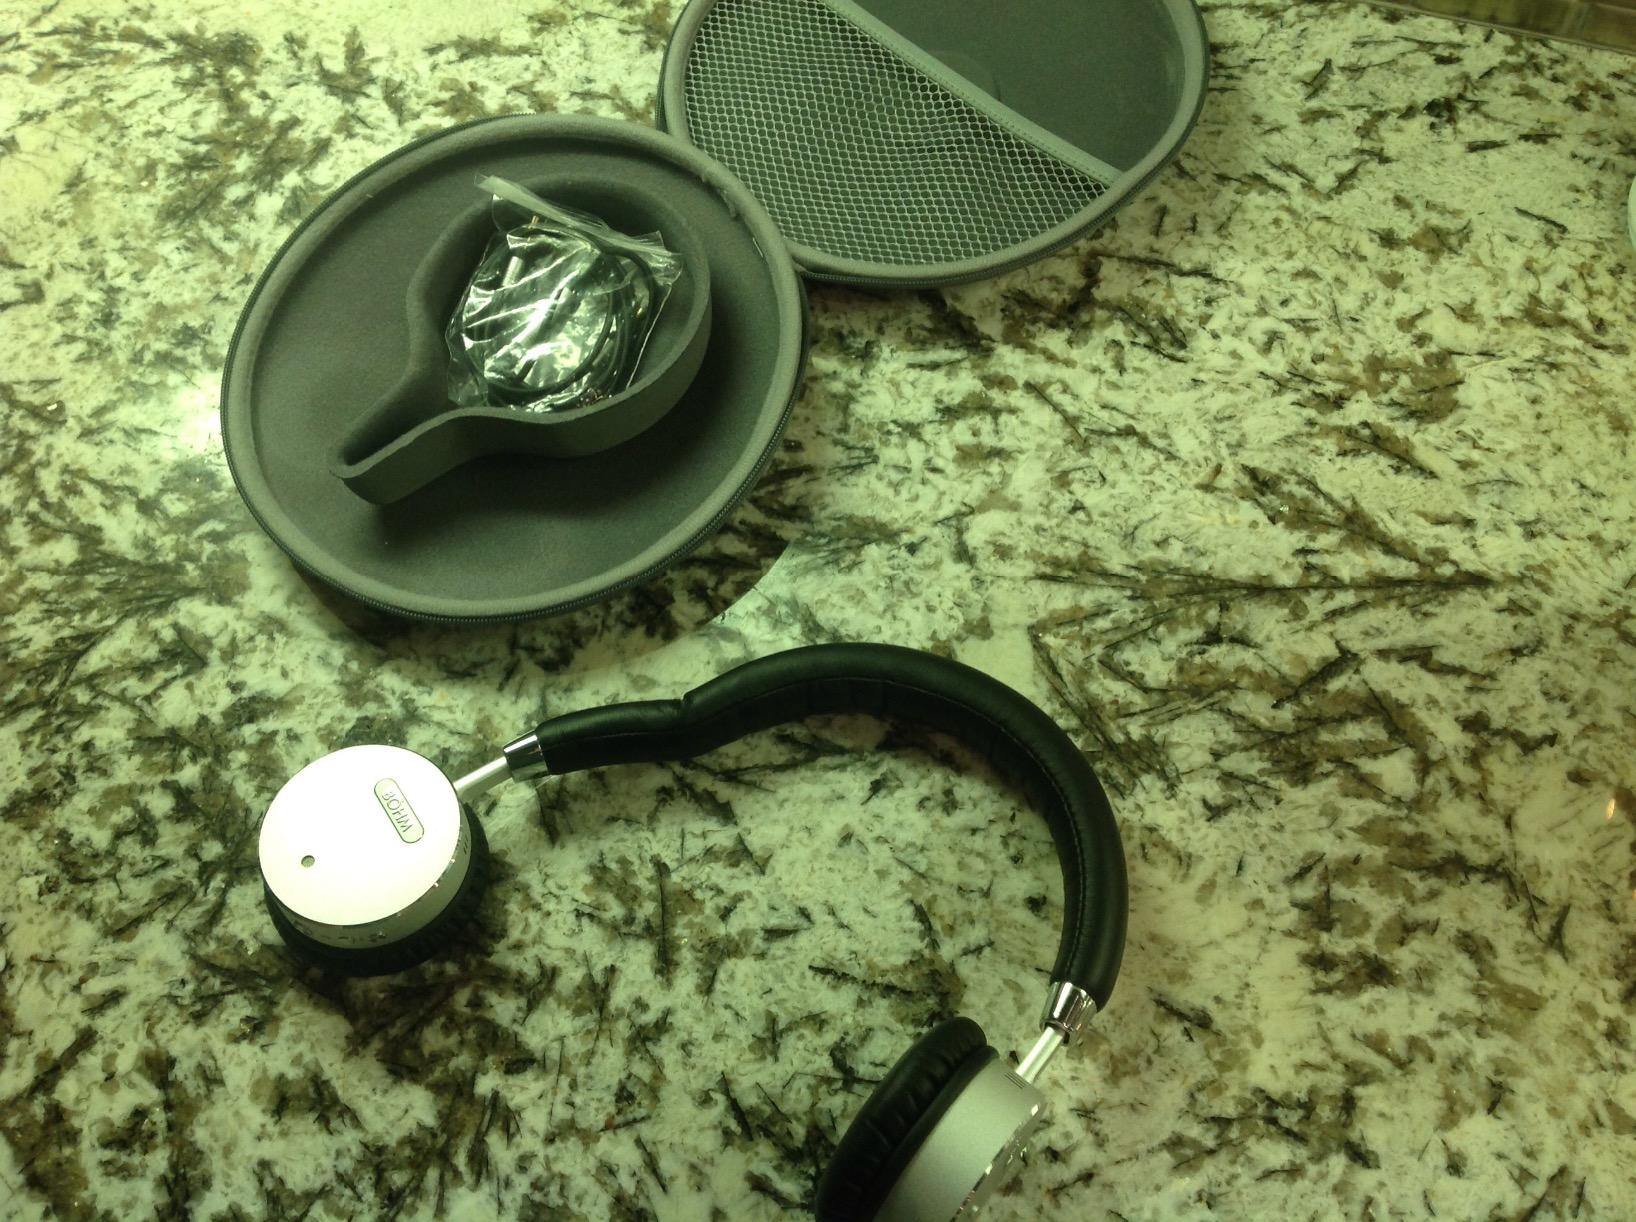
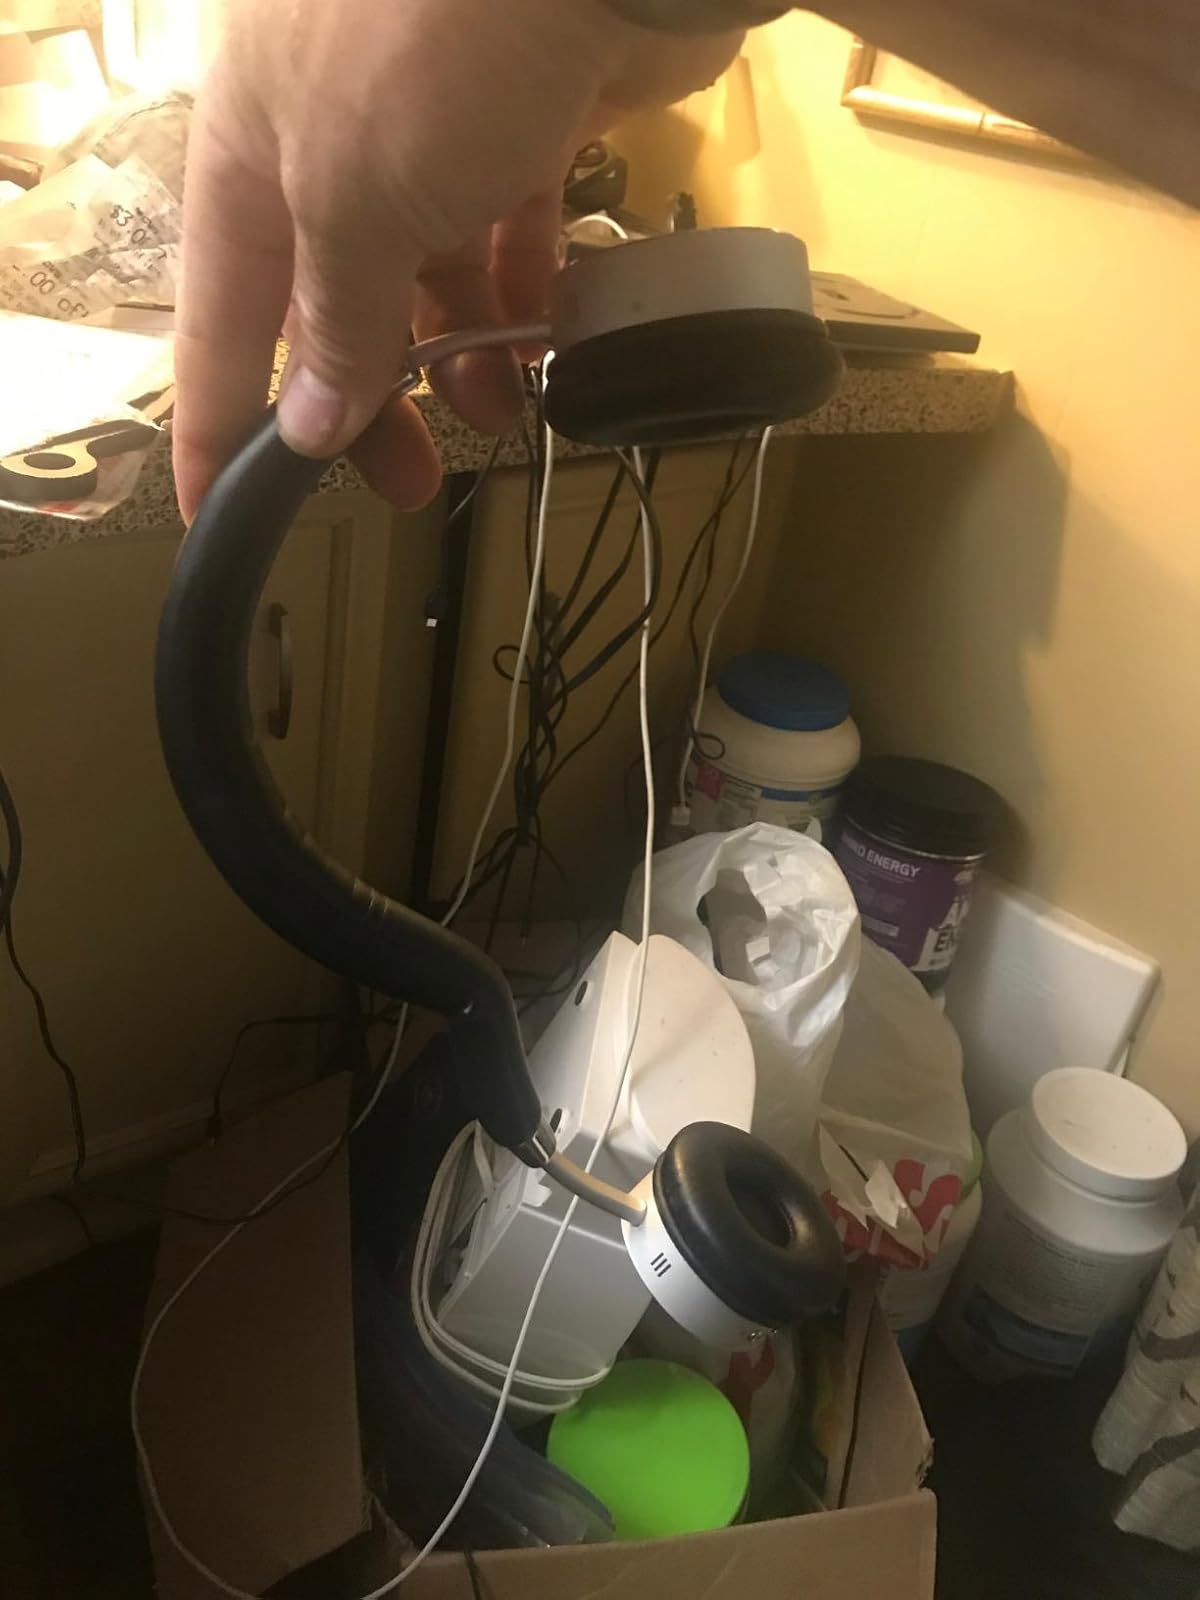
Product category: headphones
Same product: yes